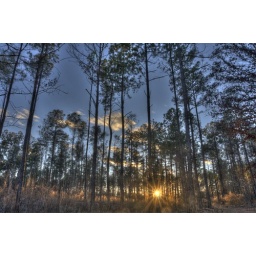
The sun sets through a pine forest in this peaceful scene.